Siegfried Jacobsohn

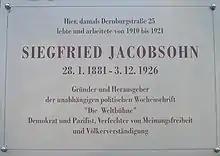
Commemorative plaque of Siegfried Jacobsohn in Berlin

Jacobsohn also expanded the horizon of the criticism of his magazine by taking on new art forms such as film. He managed to obtain the collaboration of film critics such as Hans Siemsen, Frank Warschauer, Roland Schacht and Rudolf Arnhe. Even in music criticism he managed to put forward new accents by employing the Social-Democrat Wagnerian Klaus Pringsheim Sr. even though Jacobsohn was a resolutely opposed to Wagner.